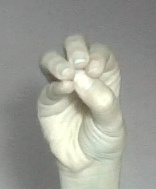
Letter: ha